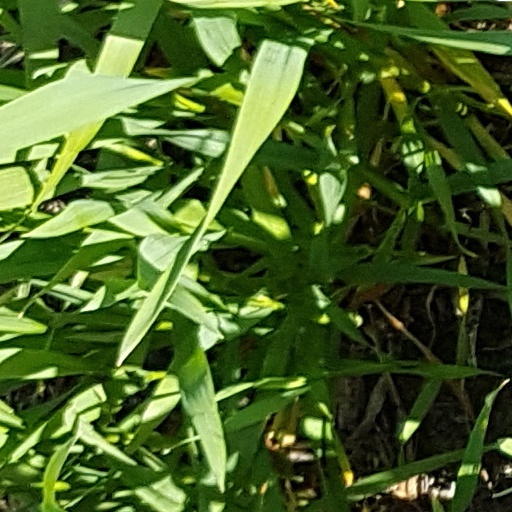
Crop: wheat